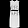
Label: Dress